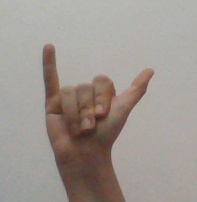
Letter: ya